Dream interpretation

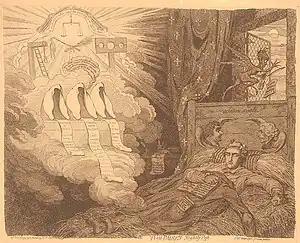
"Tom Paine's Nightly Pest", a James Gillray cartoon of political activist Thomas Paine dreaming of faceless judges unfurling scrolls listing charges and punishments

Dream interpretation is the process of assigning meaning to dreams. In many ancient societies, such as those of Egypt and Greece, dreaming was considered a supernatural communication or a means of divine intervention, whose message could be interpreted by people with these associated spiritual powers. In the modern era, various schools of psychology and neurobiology have offered theories about the meaning and purpose of dreams.